Tsumeb

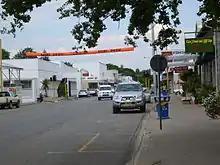
Main road in Tsumeb

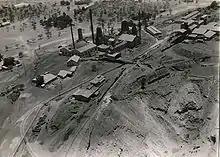
Tsumeb open cast pit, buildings and railway about 1931

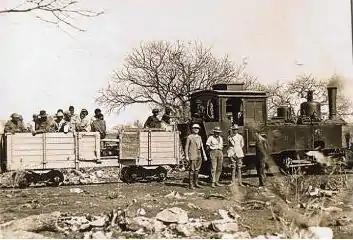
Otavi Mining and Railway Company train near Tsumeb about 1931. The photograph must have been taken in winter, as the trees have no leaves. Despite the fact that Tsumeb is in the tropics, it is well over a thousand metres above sea level and frosty in winter.

Tsumeb, since its founding, has been primarily a mining town. The mine was originally owned by the OMEG (Otavi Minen- und Eisenbahn-Gesellschaft) and later by TCL (Tsumeb Corporation Limited) before its closure a few years ago, when the ore at depth ran out. The main shafts became flooded by ground water over a kilometre deep and the water was collected and pumped as far as the capital, Windhoek. The mine has since been opened up again by a group of local entrepreneurs trading as Ongopolo Mining. A fair amount of oxidized ore remains to be recovered in the old upper levels of the mine. It is highly unlikely, though, that the deepest levels will ever be reopened.